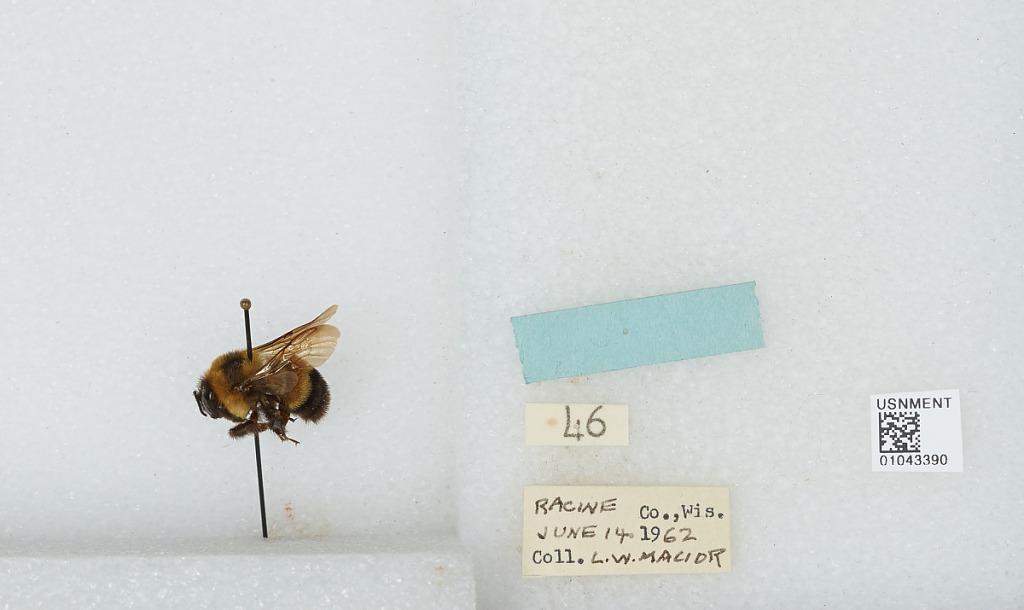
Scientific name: Bombus (Bombus) affinis Cresson
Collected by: L. Macior
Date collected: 1962-6-14
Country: United States
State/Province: Wisconsin
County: Racine
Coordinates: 42.78, -87.76